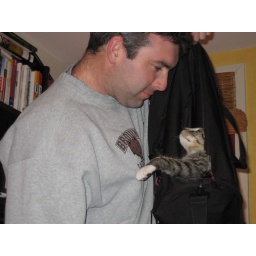
The cat in the bag (2 of 2)